1989 European Amateur Team Championship

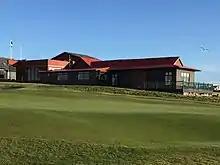
Royal Porthcawl Clubhouse

The 1989 European Amateur Team Championship took place 28 June – 2 July at Royal Porthcawl Golf Club, Wales, United Kingdom. It was the 16th men's golf European Amateur Team Championship.